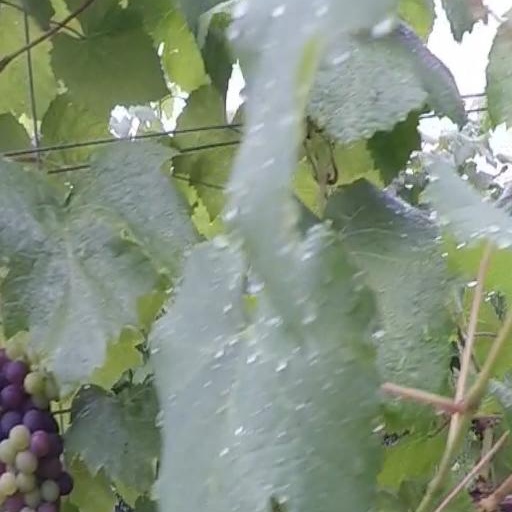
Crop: grape